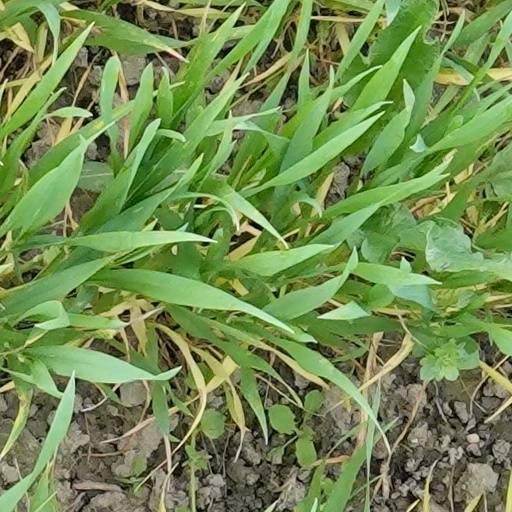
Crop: wheat